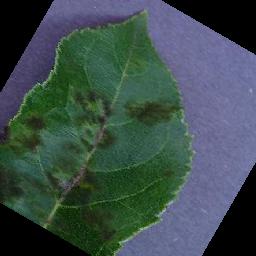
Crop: soybean
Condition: healthy